Describe the emotion expressed in this image:  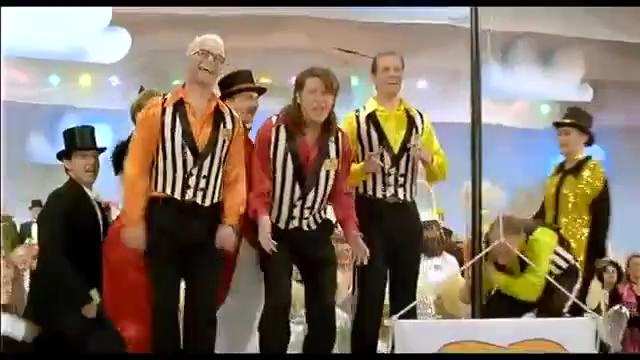
This person displays Fear, valence and arousal with moderate intensity.